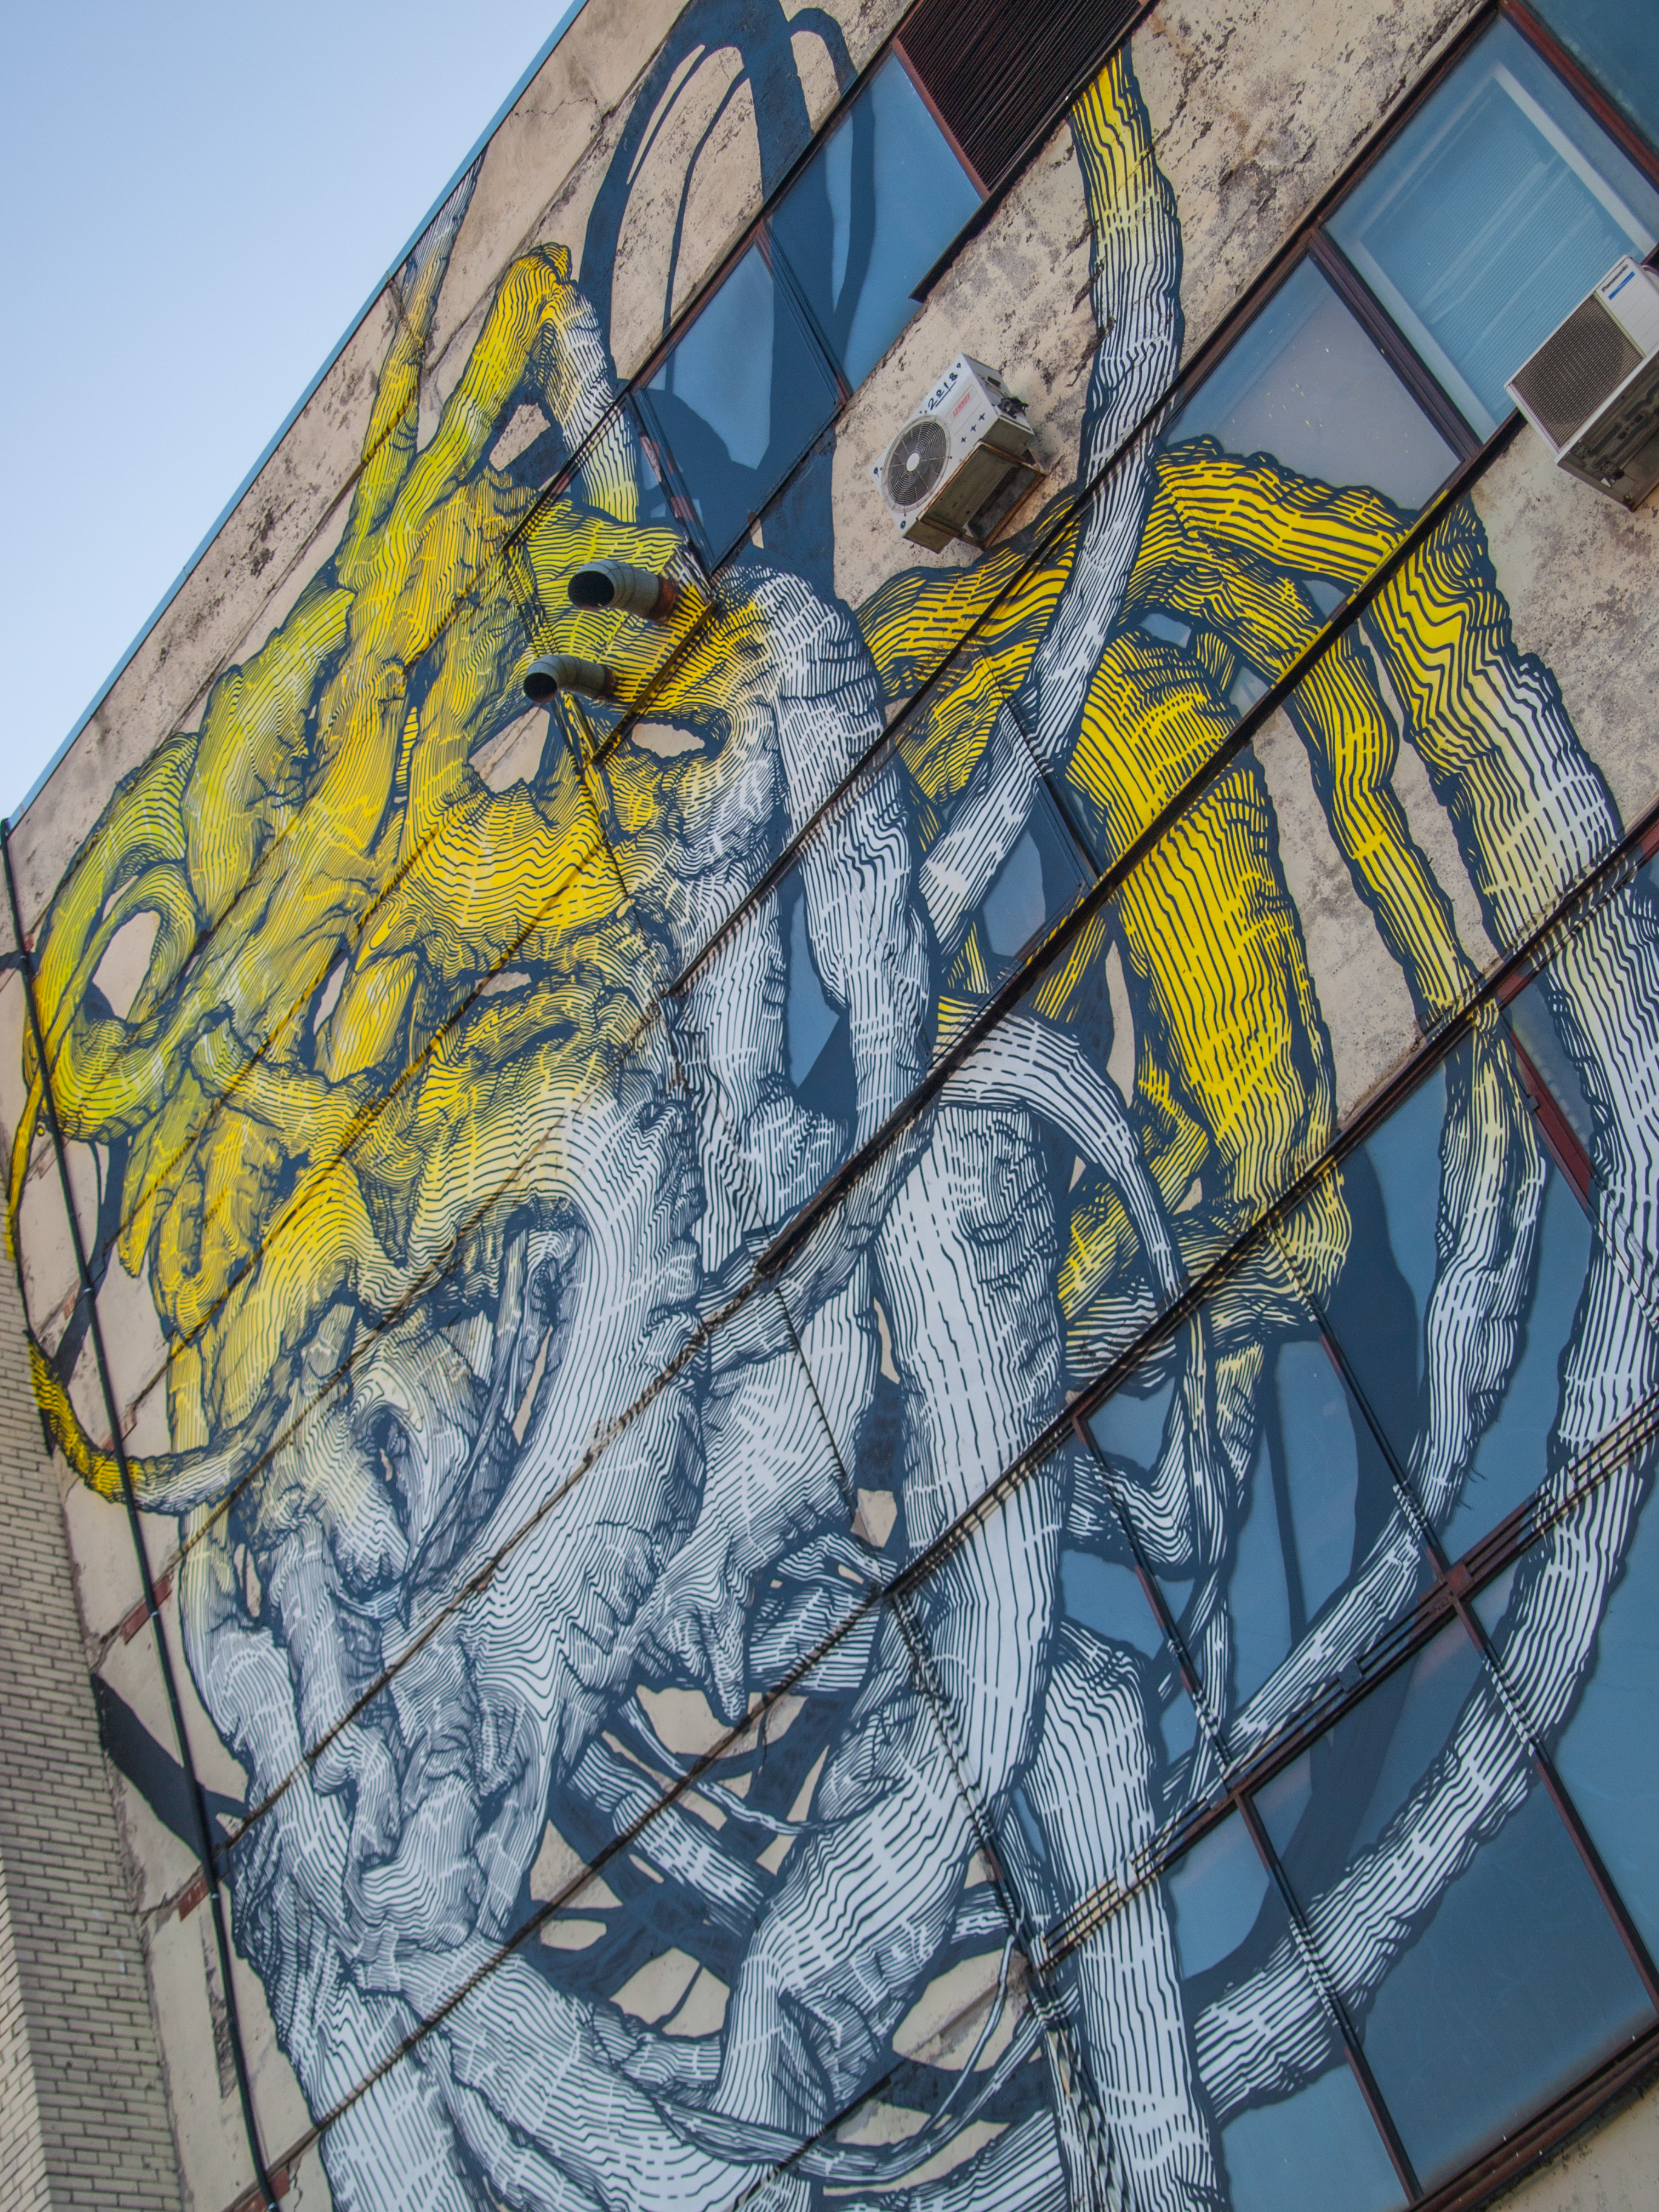
images, yellow, mural, wall, art, architecture, tree, modern art, facade, graffiti, street art, painting, visual arts, plant, drawing, artwork, world, illustration